Napoléon Joseph Ney

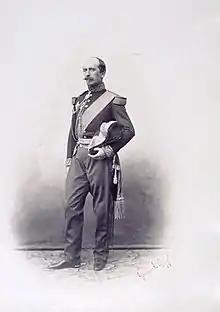
Portrait of général prince de La Moskowa (1857) by Gustave Le Gray

Napoléon Joseph Ney (8 May 1803 – 25 July 1857) was a French politician, 2nd Prince de la Moskowa.